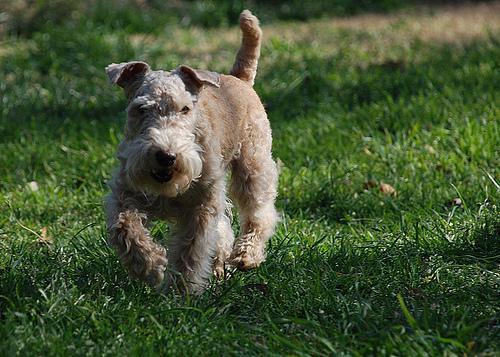
Lakeland_terrier